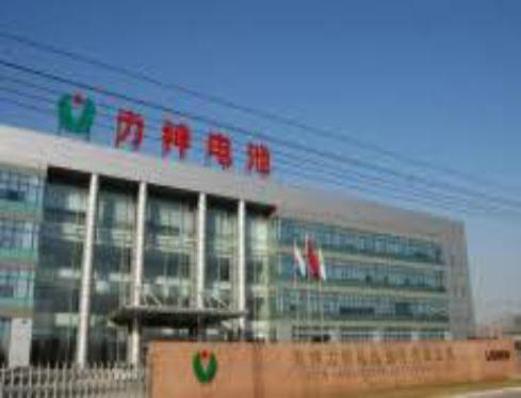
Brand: lishen
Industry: Electronic